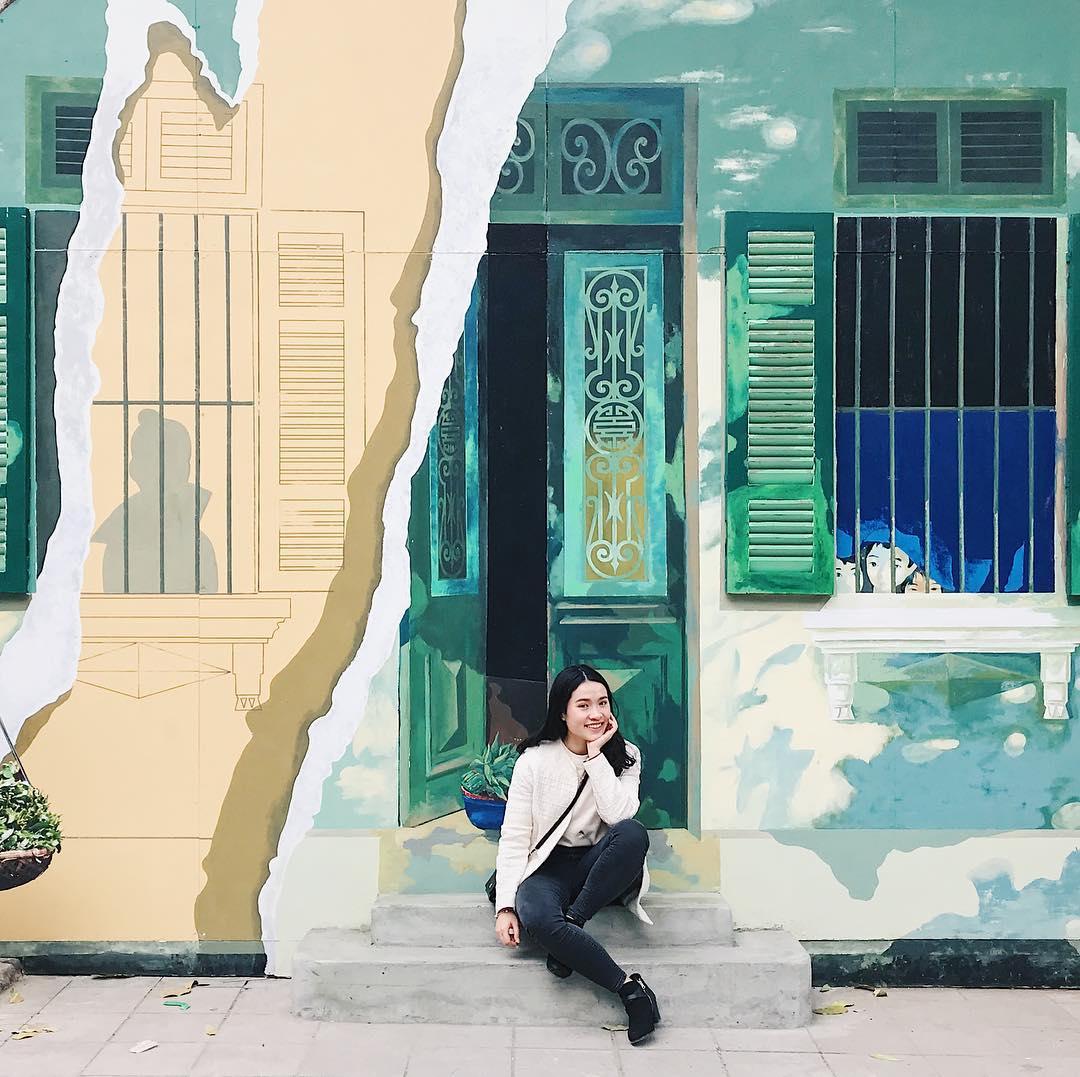
có một bức tường tranh xuất hiện ở phía sau cô gái